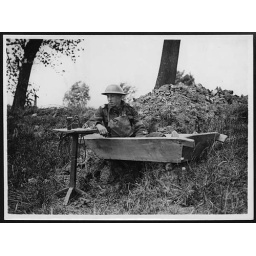
Signaller with his instruments makes himself a comfortable seat in an old bath tub